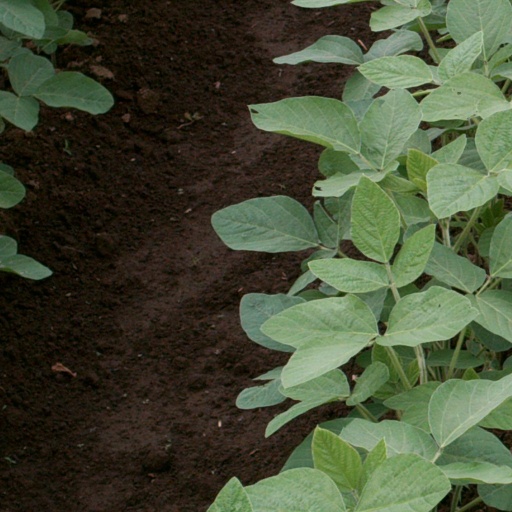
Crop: soybean